Alexisonfire

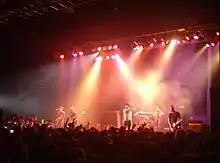
Alexisonfire performing in 2007.

Alexisonfire recorded their second album with Julius Butty at his Silo Studios near Hamilton, Ontario, "Watch Out!" and was released on June 29, 2004. It was released worldwide, mainly through Distort but through Equal Vision Records in the US, and Sorepoint Records in the UK. It debuted at No. 6 on the Nielsen Soundscan Top 200, sold 6,000 copies in its first week, received gold certification in Canada in twelve weeks, and certified platinum in 2007. The critical reception came from the fact that the band was more focused from the eighteen months of touring, helping them harness more aggression, release more emotion, and fine-tune all the tracks. The album was noted as a real departure from their debut album, and was a critical success.